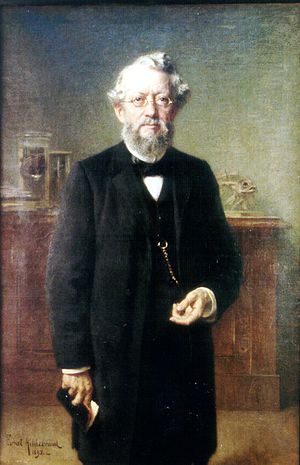
Karl August Möbius
Karl August Möbius var en tysk zoolog.